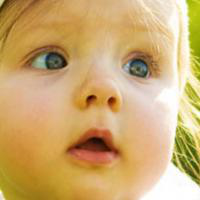
Age group: age 01-10